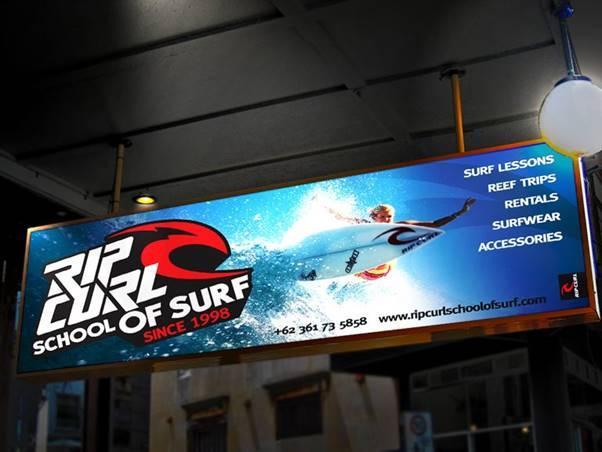
có hình ảnh một người đang lướt sóng trên tấm biển quảng cáo